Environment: real
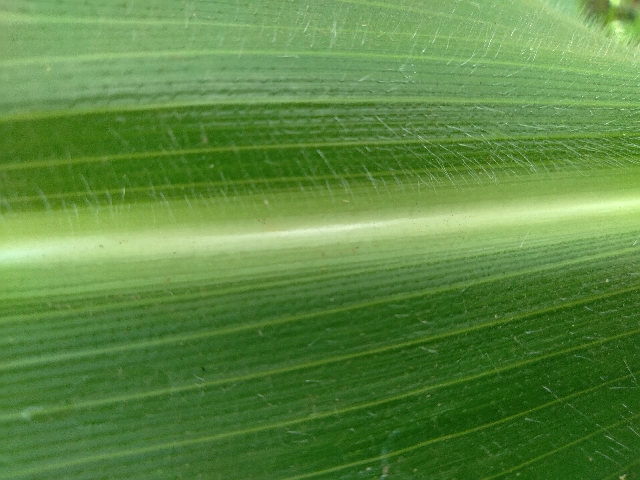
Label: healthy